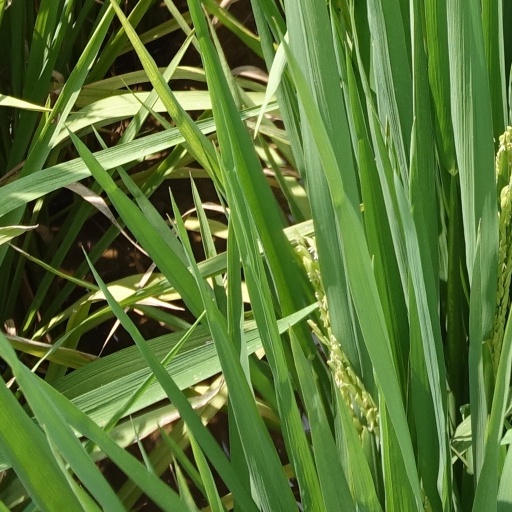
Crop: rice